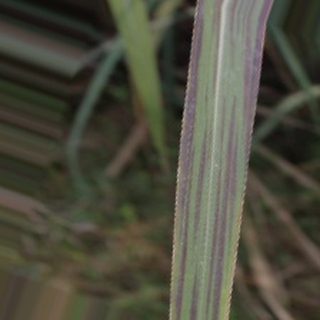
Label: sugarcane_bacterial_blight